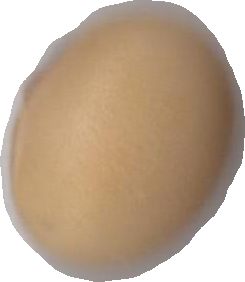
Variety: Anjasmoro